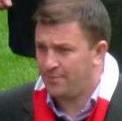
Age: 37